Ramo (TV series)

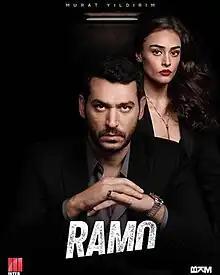
Official Poster

Ramo is a Turkish crime drama and action television series written by Yılmaz Şahin and directed by Yağız Alp Akaydın, starring Murat Yıldırım in the title role. This show is about a feud between two families and a love story between Ramo (Yıldırım) and Si̇bel (Esra Bilgiç). It was filmed in Adana, Turkey and premiered on 14 January 2020.